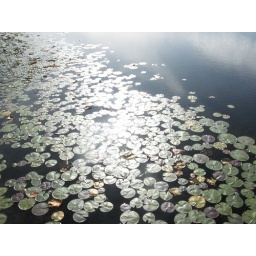
Outside the lake house we rented in Dexter, Michigan.